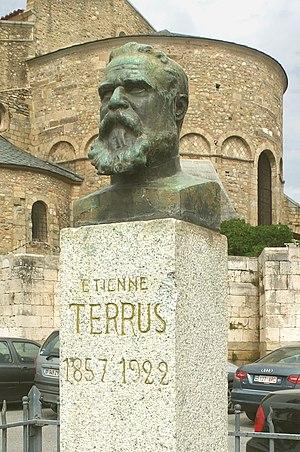
Cet article recense les œuvres d'art dans l'espace public des Pyrénées-Orientales, en France.